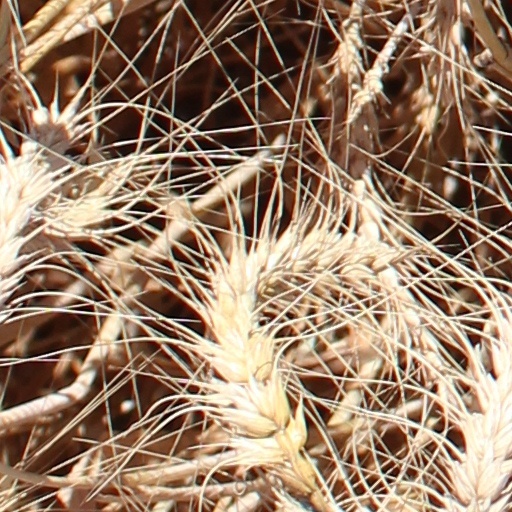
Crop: wheat